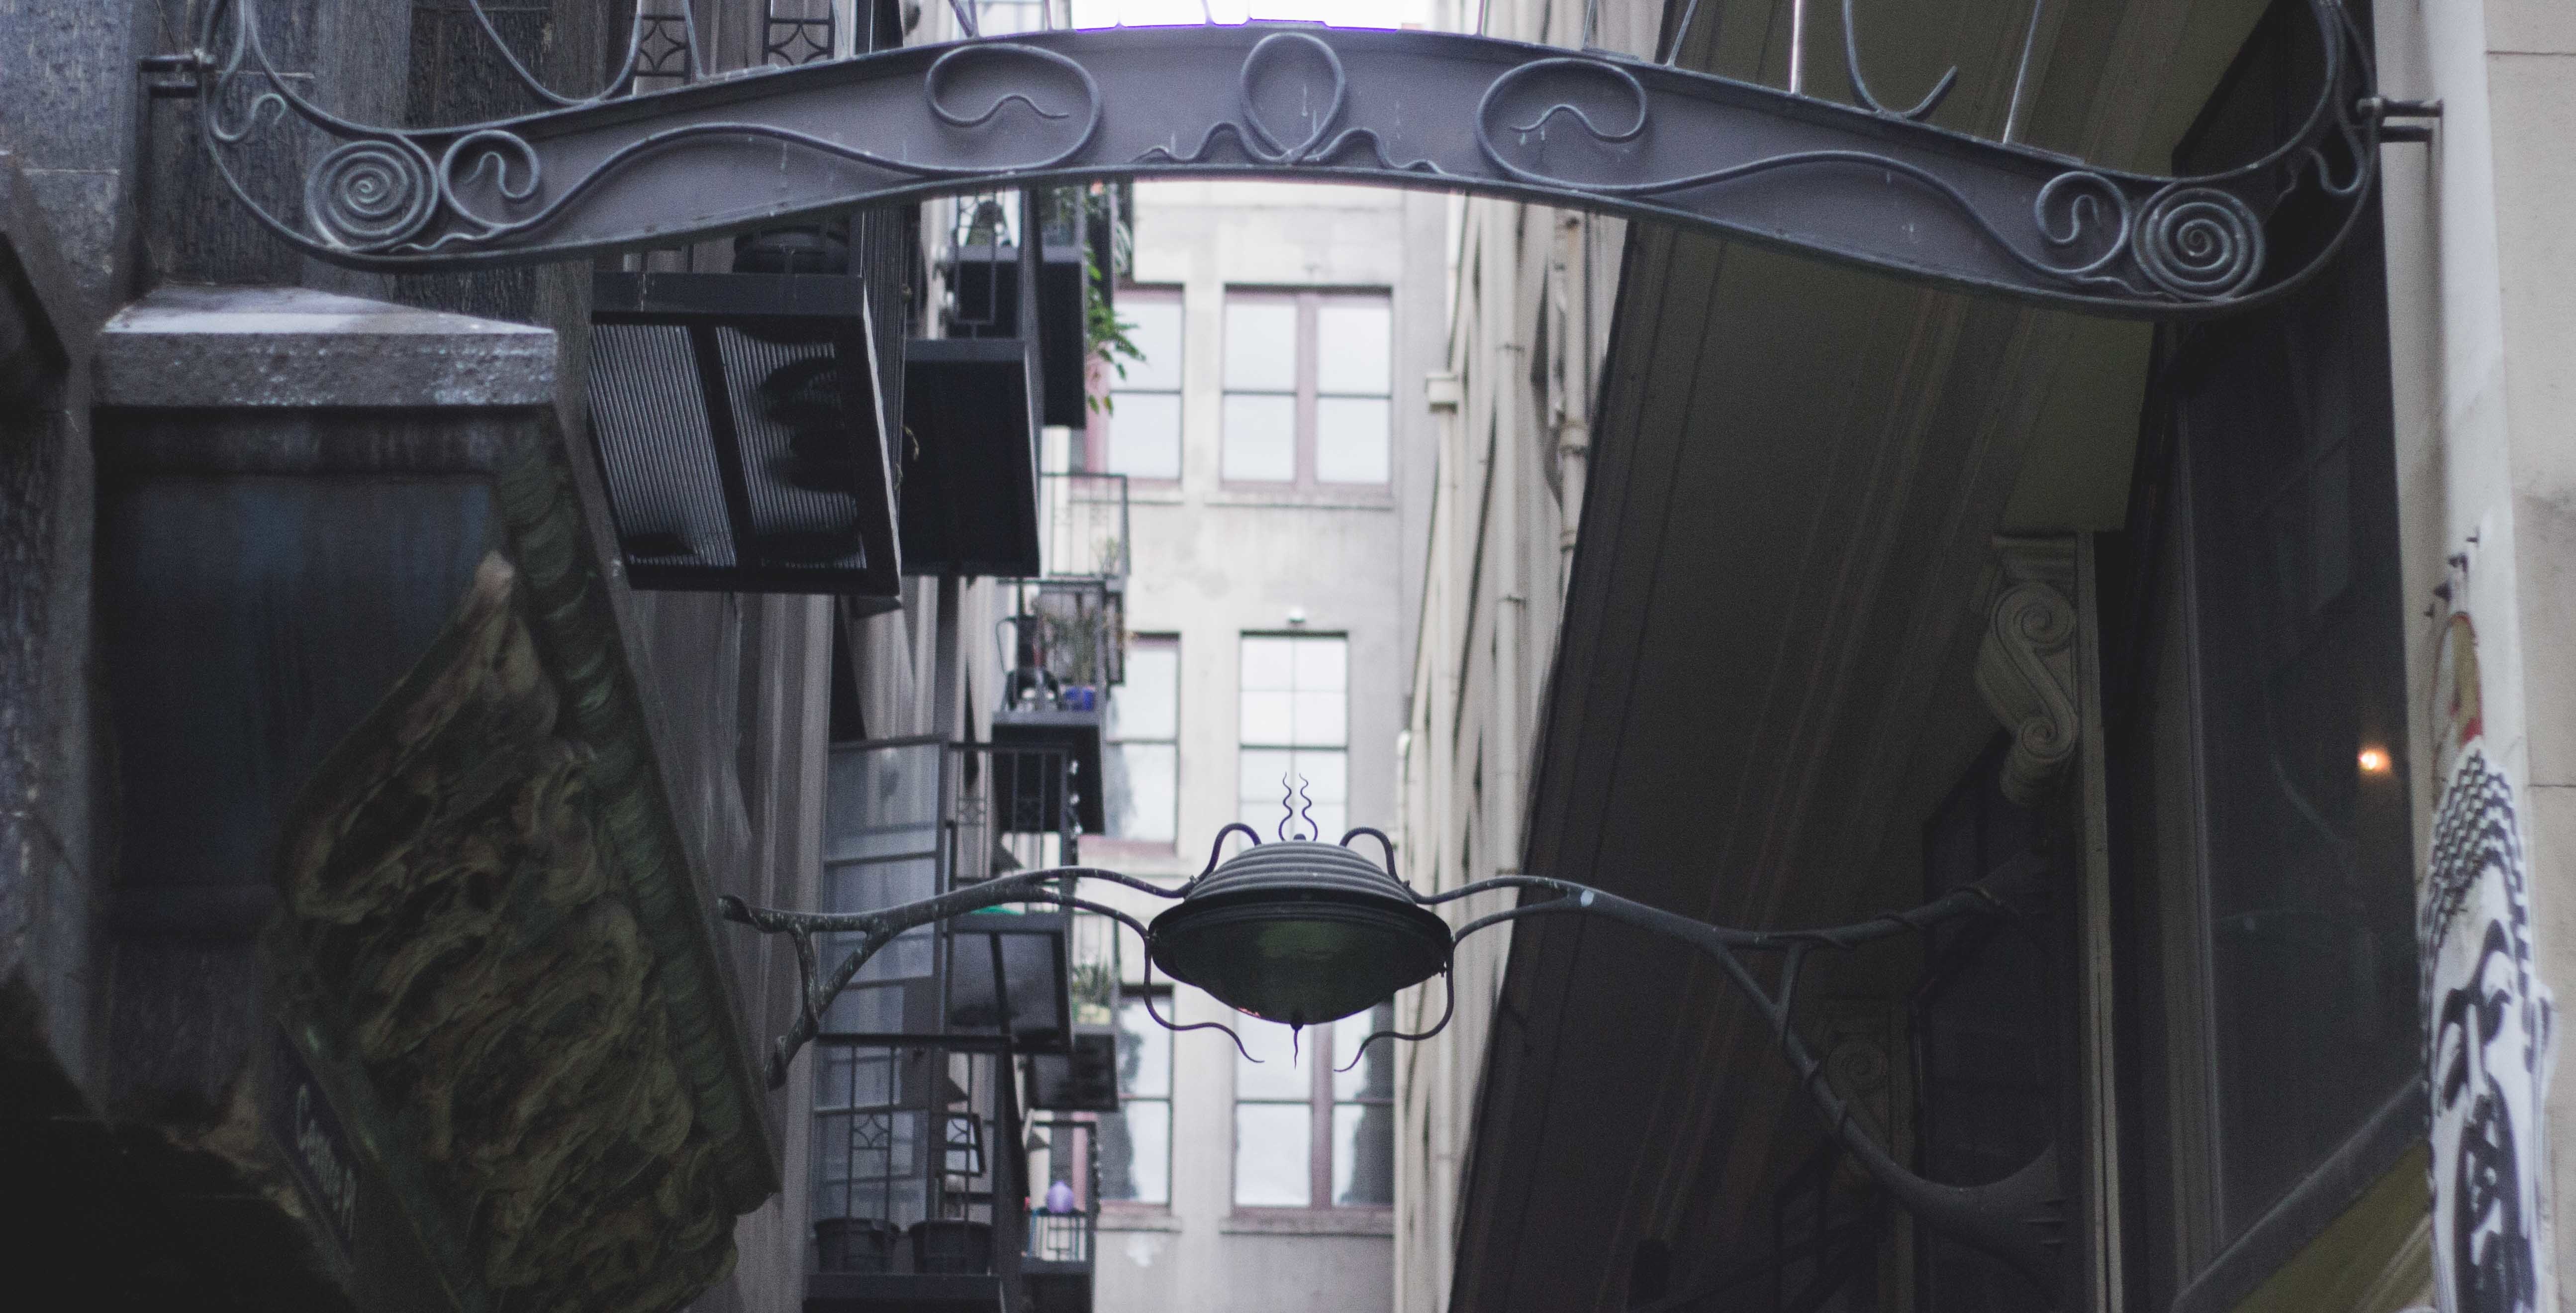
lighting